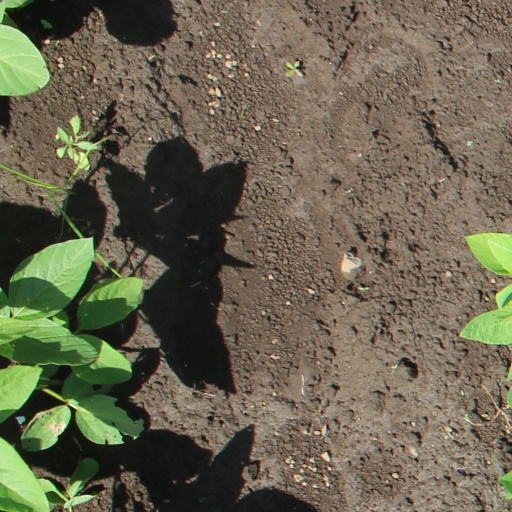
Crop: soybean